Electric power distribution

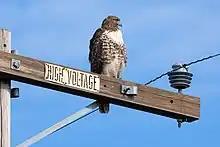
High voltage power pole in rural Butte County, California

Rural electrification systems tend to use higher distribution voltages because of the longer distances covered by distribution lines (see Rural Electrification Administration). 7.2, 12.47, 25, and 34.5 kV distribution is common in the United States; 11 kV and 33 kV are common in the UK, Australia and New Zealand; 11 kV and 22 kV are common in South Africa; 10, 20 and 35 kV are common in China. Other voltages are occasionally used.